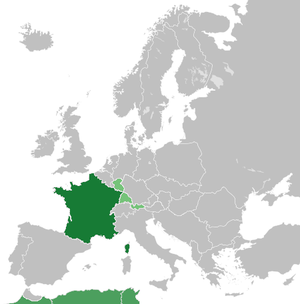
Provisoriske regering for den franske republik
     Frankrig